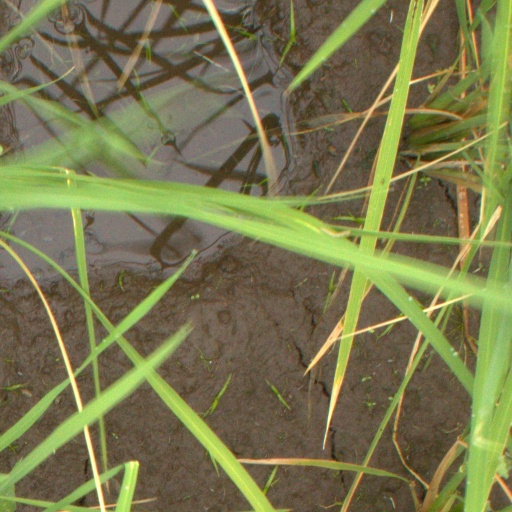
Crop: rice